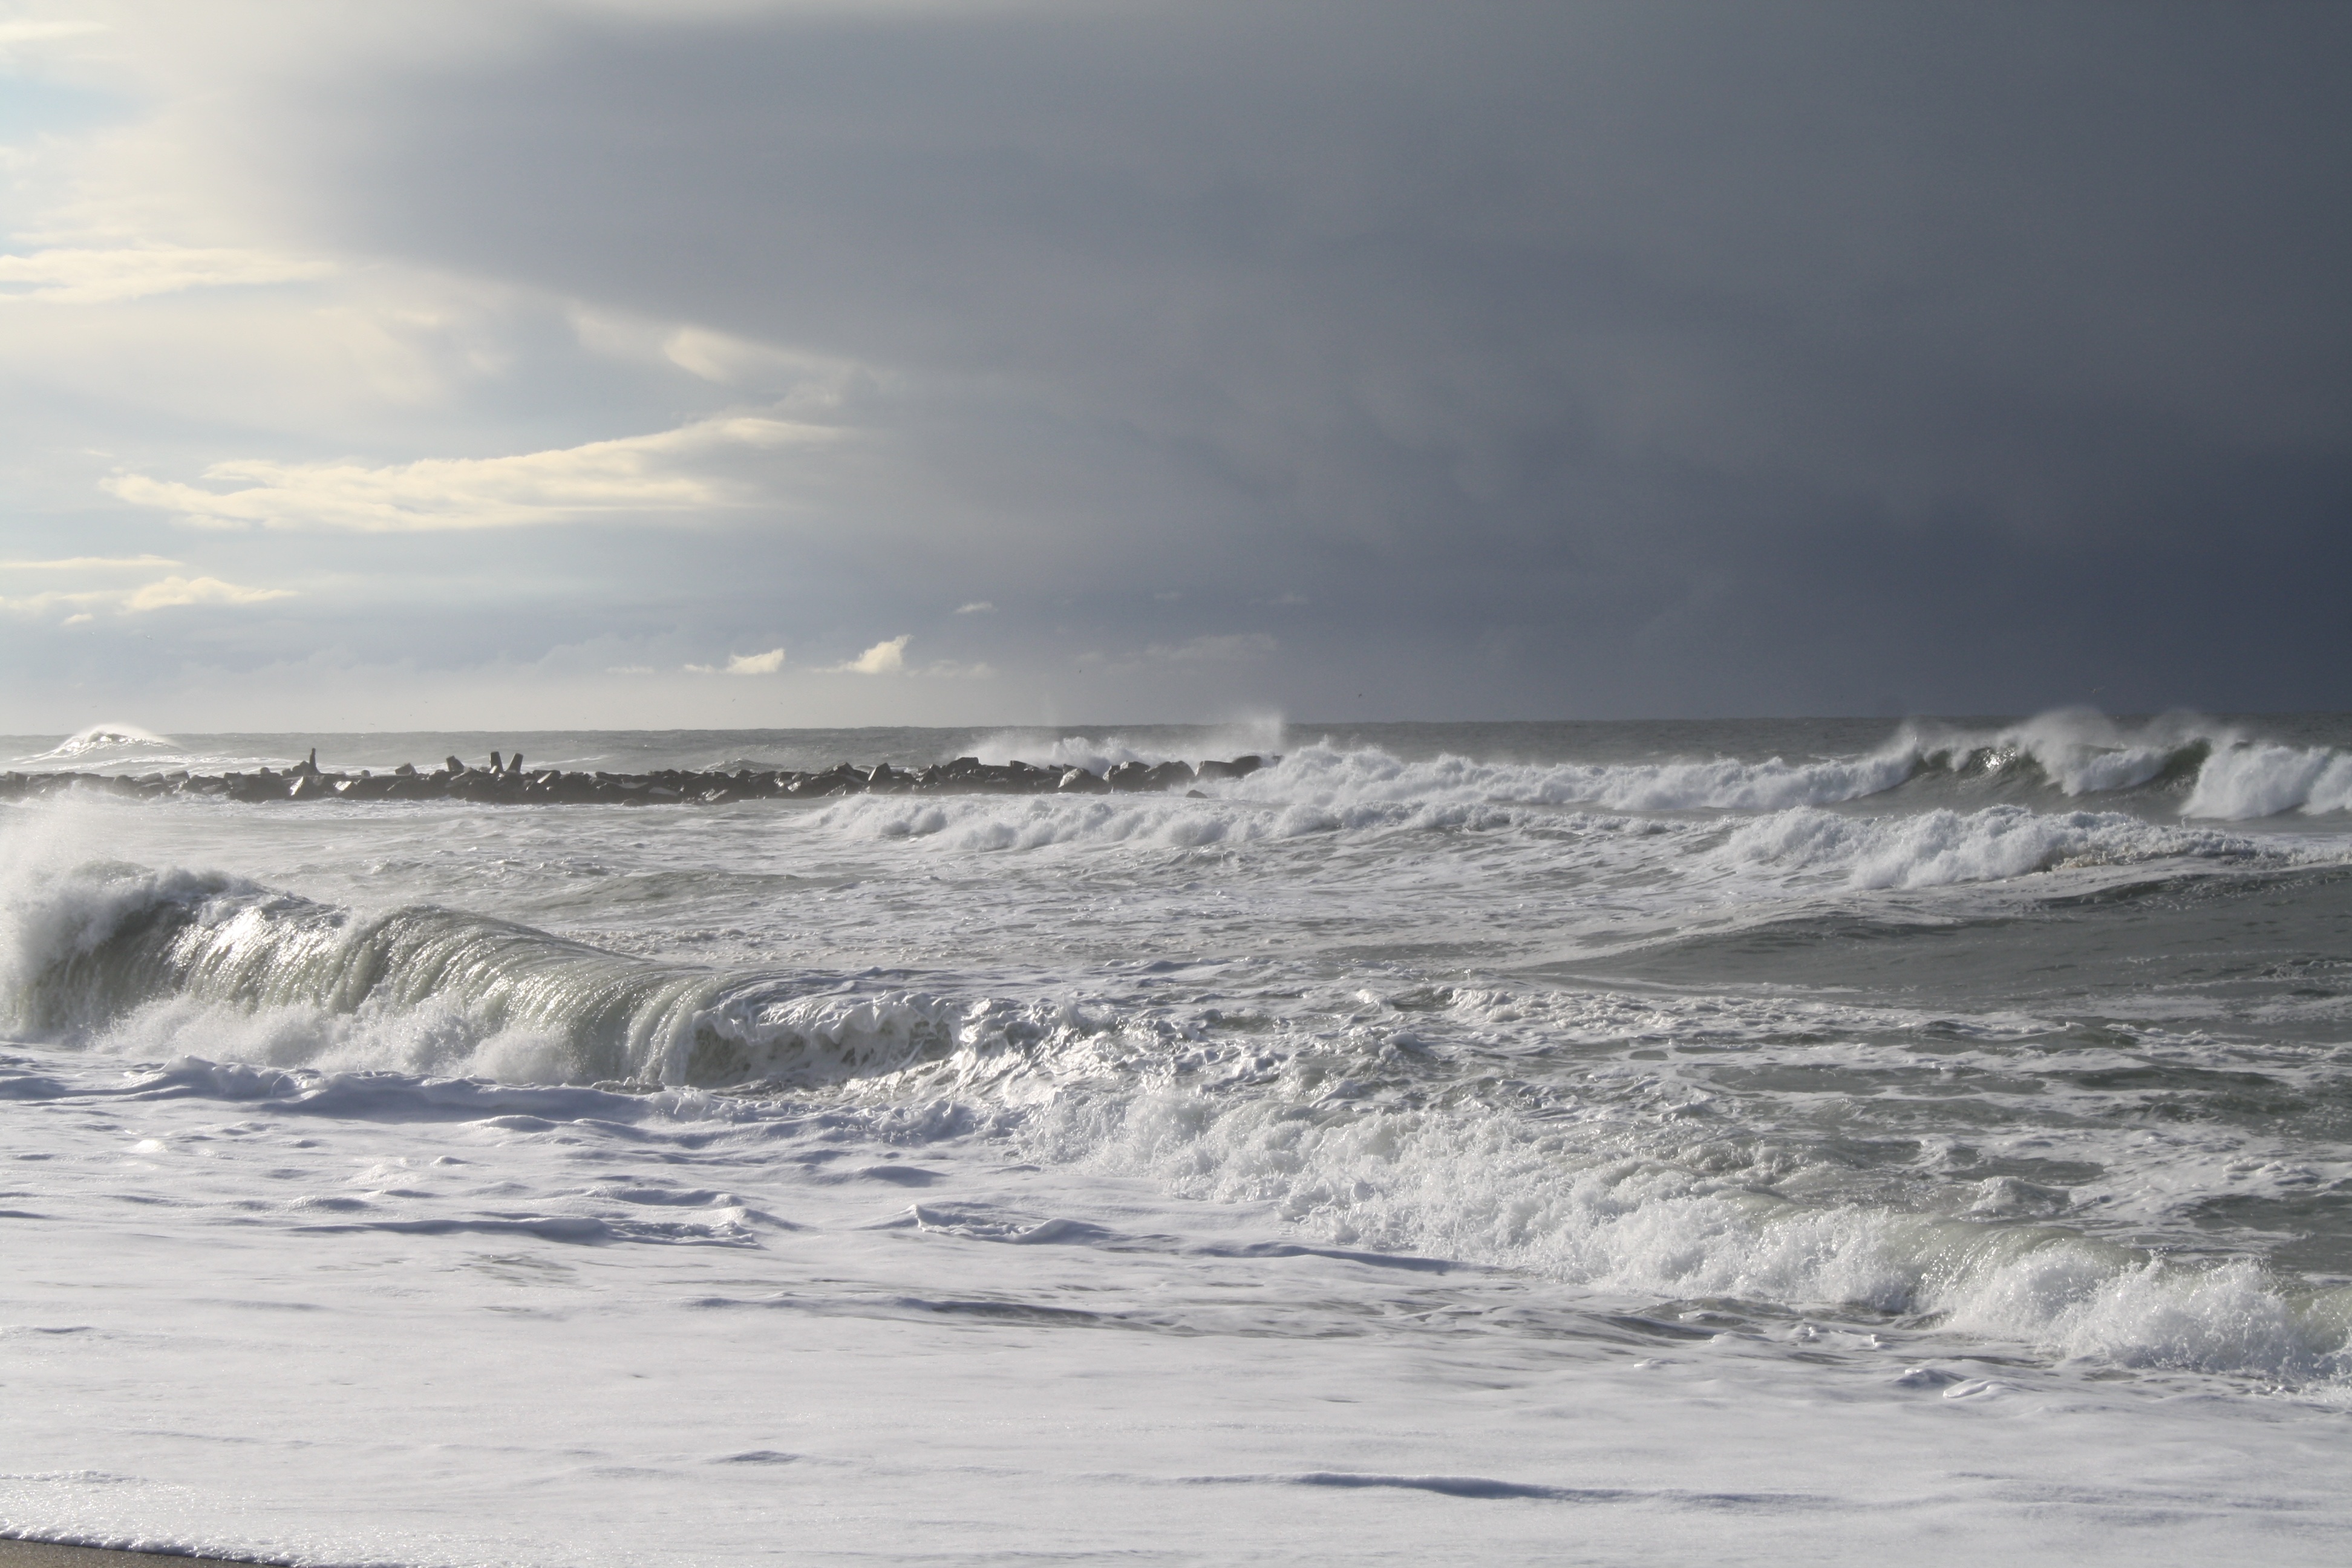
beach, sea, coast, sand, ocean, horizon, cloud, shore, wave, wind, surf, surfing, weather, maritime, swell, forward, water sport, wind wave, boardsport, surface water sports